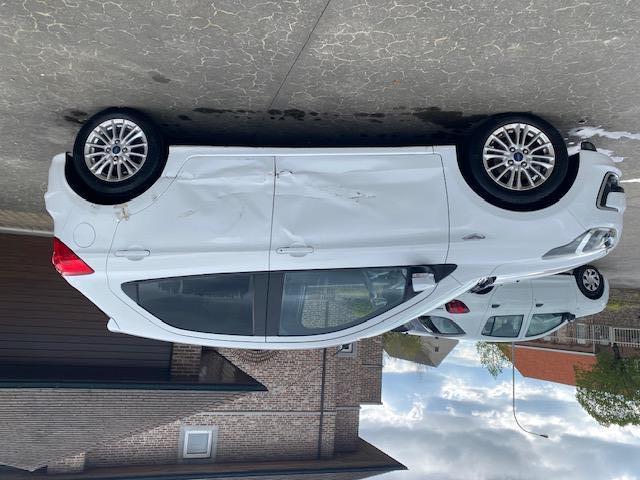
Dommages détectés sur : aile avant gauche, porte avant gauche, porte arrière gauche, aile arrière gauche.
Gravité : mineur